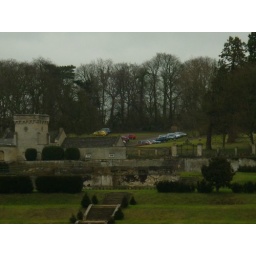
Just took this because my little yellow car is shining out like a beacon in the distance.